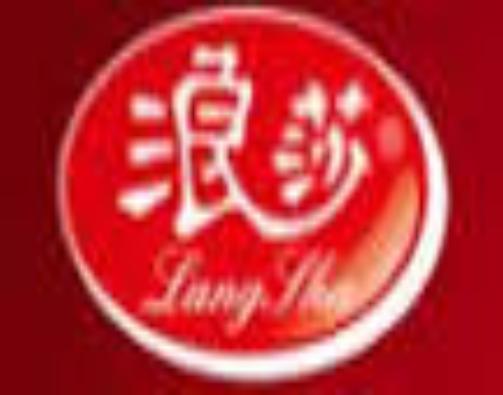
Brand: lang sha
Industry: Clothes